Etrog

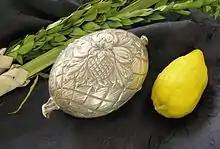
On the right: An etrog (citron) next to its etrog carrier

To protect the "etrog" during the holiday, it is traditionally wrapped in silky flax fibers and stored in a special decorative box, often made from silver.